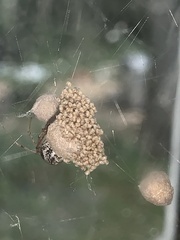
Species: Parasteatoda_tepidariorum